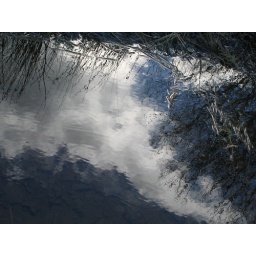
sky in water